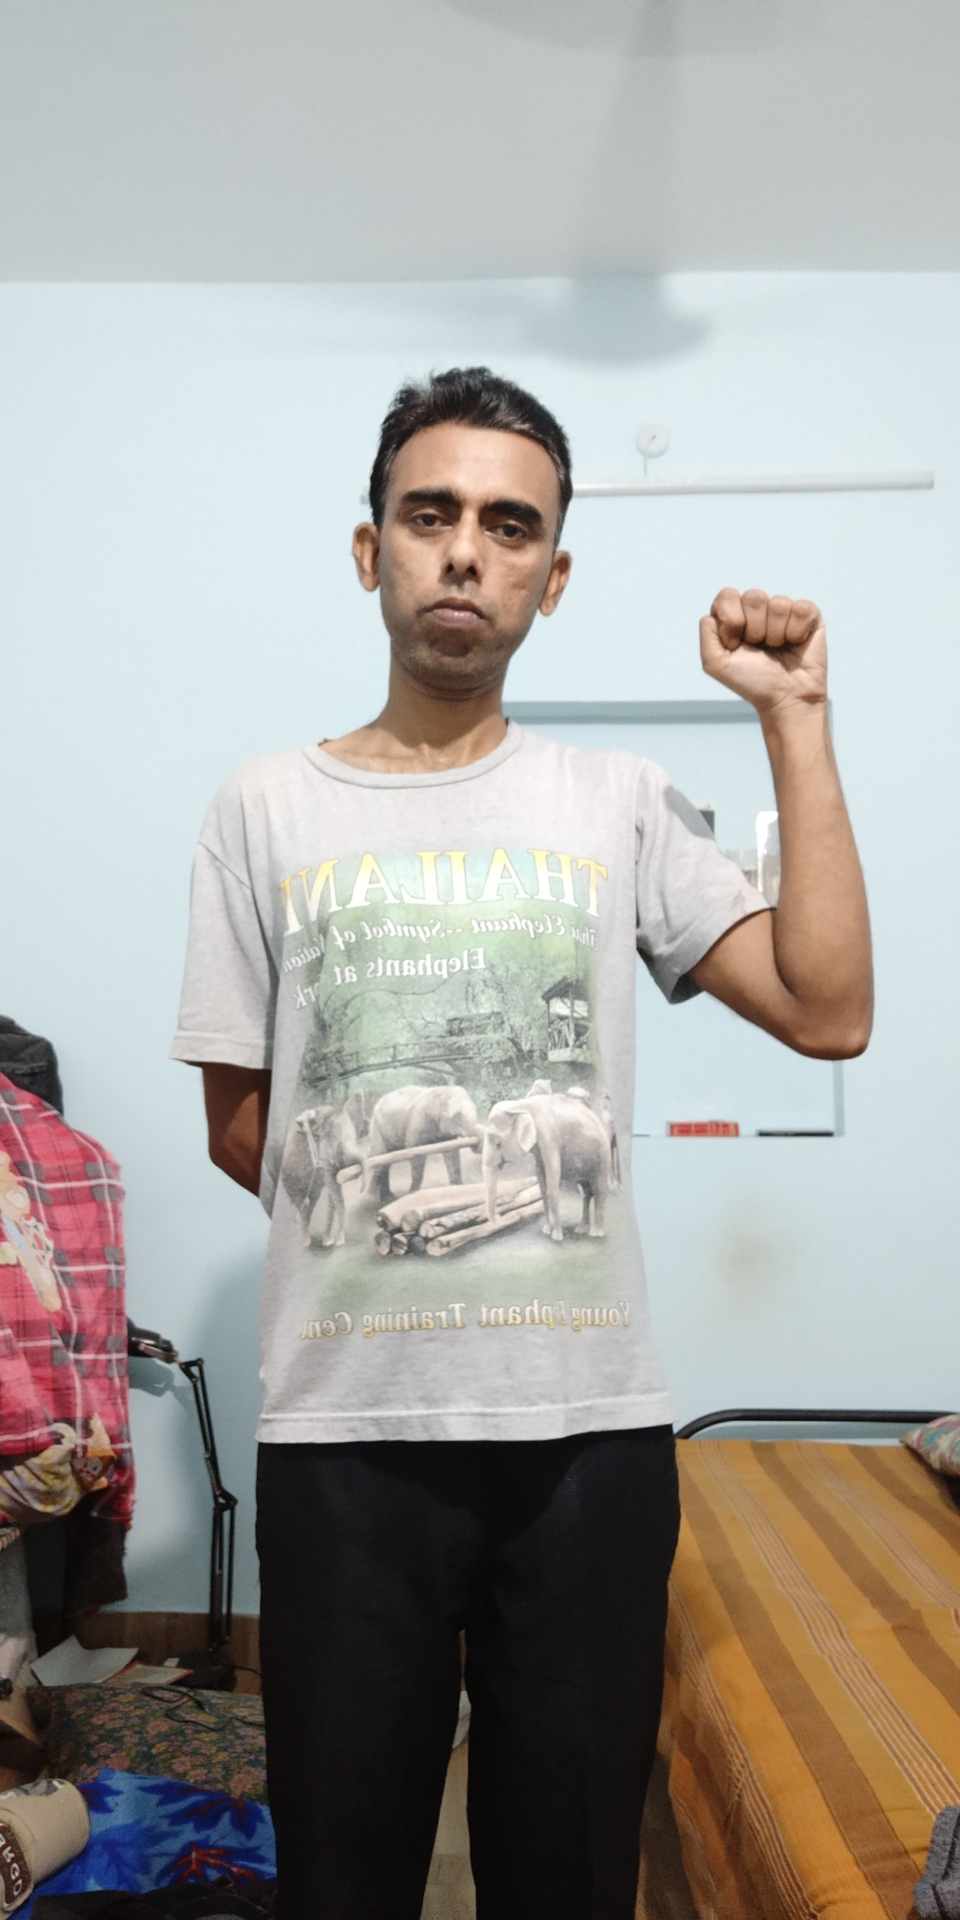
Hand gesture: fist